Örby slott

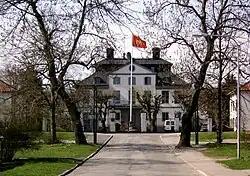
Örby Manor

Örby slott is a residential area in the suburb of Söderort in Stockholm Municipality, Sweden. It has an area of and had 1,888 inhabitants in 2017.